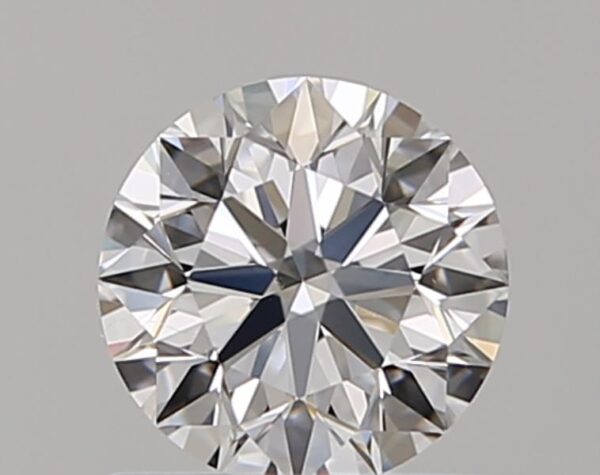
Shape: round
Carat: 0.66
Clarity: VS1
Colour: E
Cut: EX
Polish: EX
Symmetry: EX
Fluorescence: N
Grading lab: GIA
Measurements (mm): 5.52 x 5.54 x 3.46